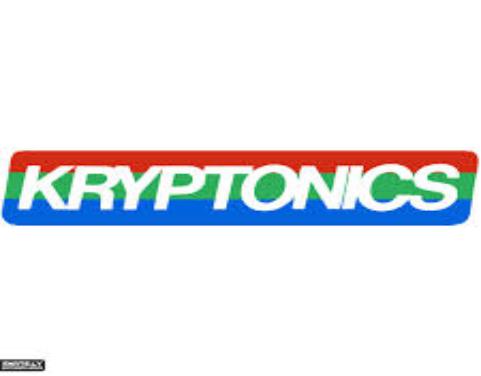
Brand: Kryptonics
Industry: Sports